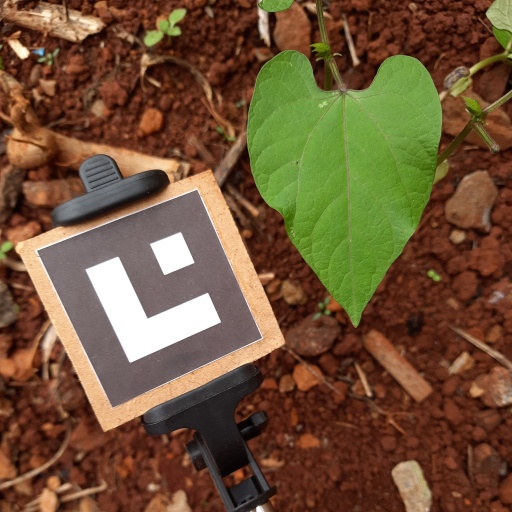
Observations: wavy surface, no eating holes, under shade